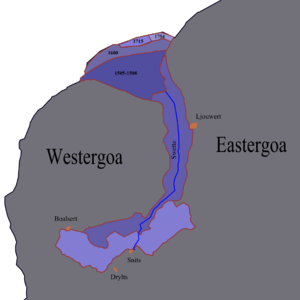
La Middelzee est un ancien bras de mer du Haut Moyen Âge situé dans l'actuelle province néerlandaise de la Frise. La Middelzee était également appelé Boorndiep, du nom de la rivière de Boorne.